Jesús Evaristo Casariego Fernández-Noriega

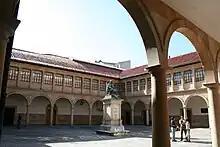
Oviedo University

In 1935 Casariego married María Paz Aguillaume Cadavieco, granddaughter to a Frenchman who in the late 19th century arrived in Asturias building a railway network. His son and Casariego's father-in-law Manuel Aguillaume Valdes held various post office managerial jobs in Asturias; a militant free-thinker, socialist and UGT activist, he was promoted by the Republican administration holding high postal jobs in Oviedo and Toledo, but charged with 13 crimes allegedly committed during the Civil War, he was later trialed and eventually executed during early Francoism. Jesús Evaristo and María Paz settled in Madrid, they had 4 children, all of them daughters: Carmen, María Paz, Margarita and Julia. None of them became a public figure, though three were active in culture contributing to belles-letters, film and historiography.